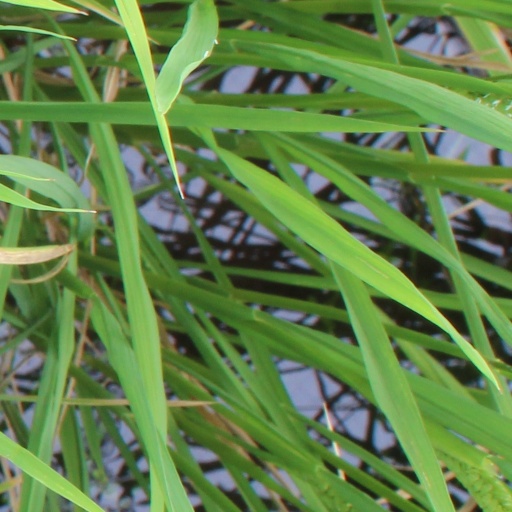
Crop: rice